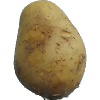
Label: Potato White 1